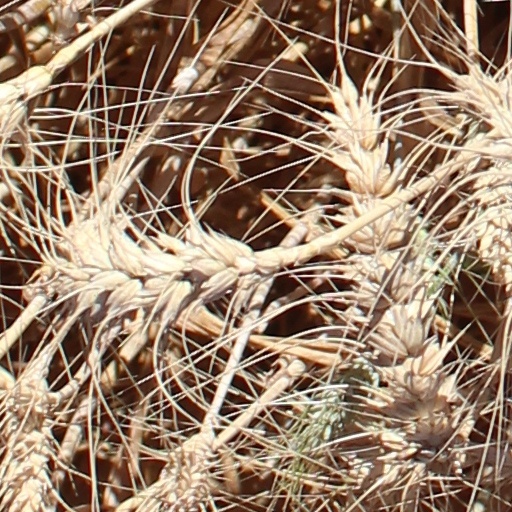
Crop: wheat